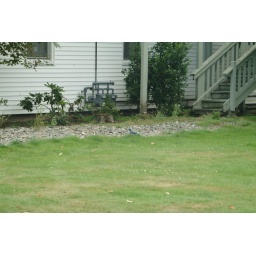
Heard and spotted in a yard in Puyallup, Wa. while walking to the Fair. Intersection 7th &amp;amp; 7th SW